Paula Poundstone

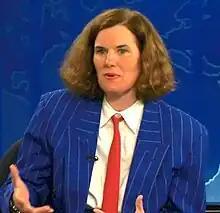
Poundstone in 2008

Paula Poundstone (born December 29, 1959) is an American stand-up comedian, author, actress, interviewer, and commentator. Beginning in the late 1980s, she performed a series of one-hour HBO comedy specials. She provided backstage commentary during the 1992 presidential election on "The Tonight Show with Jay Leno." She is the host of the podcast "Nobody Listens to Paula Poundstone", which is the successor to the National Public Radio program "Live from the Poundstone Institute." She is a frequent panelist on NPR's weekly news quiz show "Wait Wait... Don't Tell Me", and was a recurring guest on the network's "A Prairie Home Companion" variety program during Garrison Keillor's years as host.